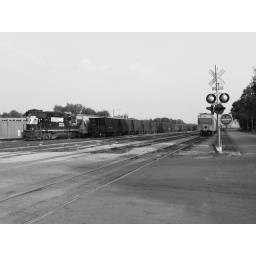
An unmanned freight train sits silently in the Norfolk Southern railroad yard in Albany, GA.